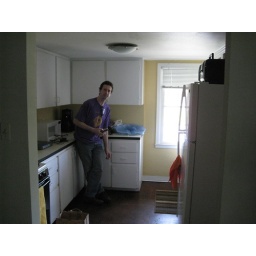
SAM in the kitchen of our house